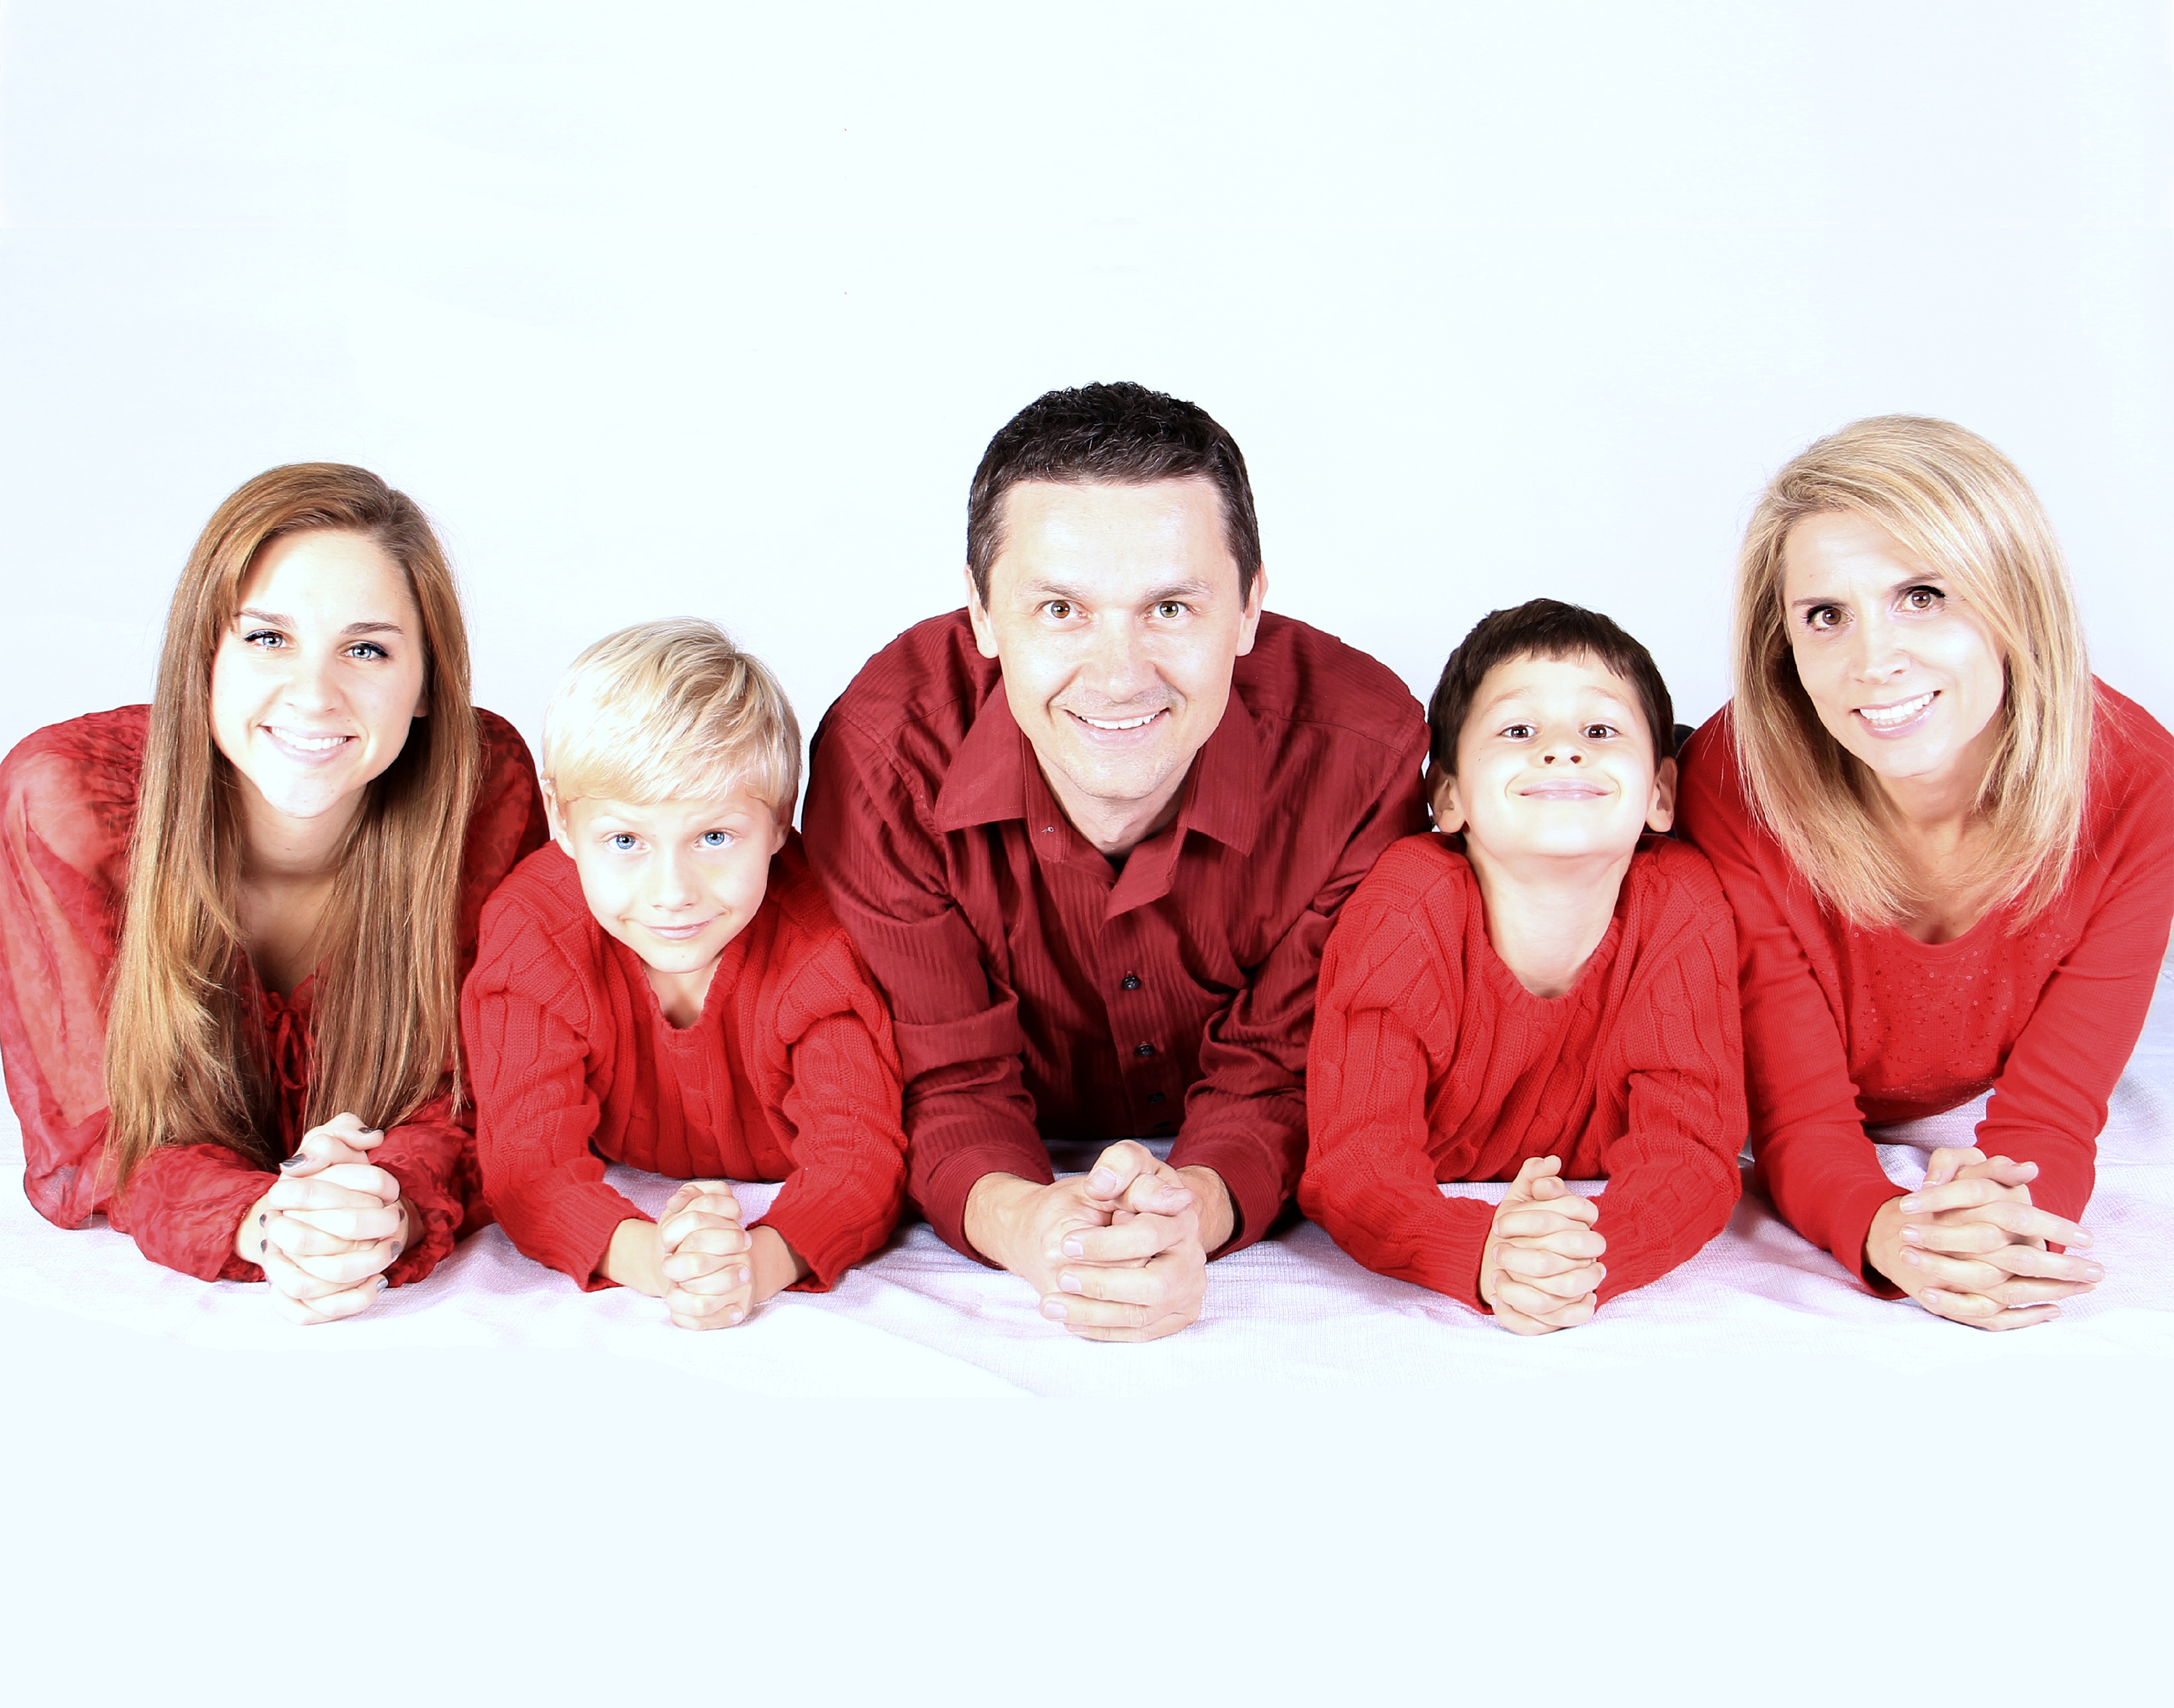
person, people, kid, love, portrait, holiday, father, christmas, smiling, smile, family, kids, children, team, mother, happy, happiness